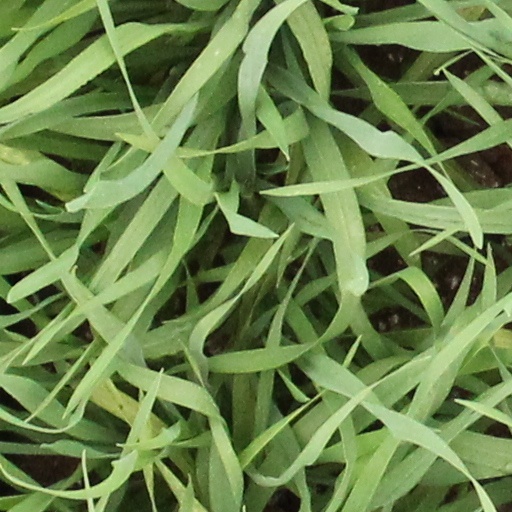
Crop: wheat